Question: What color is the curtain?
Tambaya: Menene launin labulen?
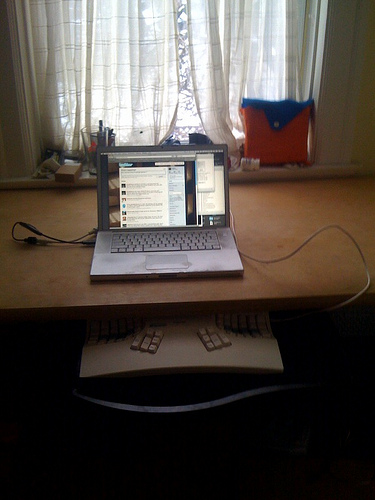
Answer: White.
Amsa: Fari.